Sky position (RA, Dec in degrees): 181.987, 23.257
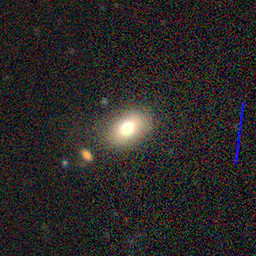
Galaxy morphology: In-between Round Smooth Galaxies